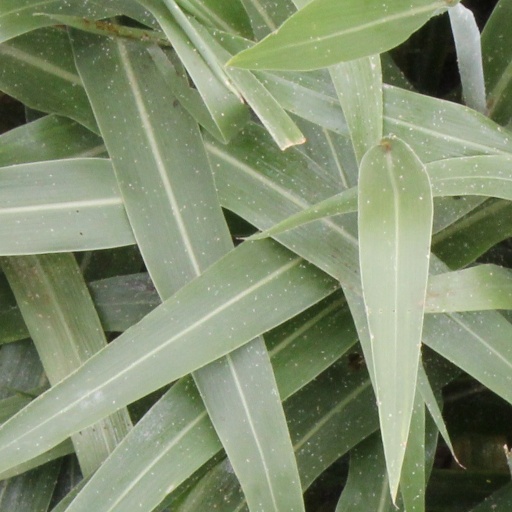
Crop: sorghum